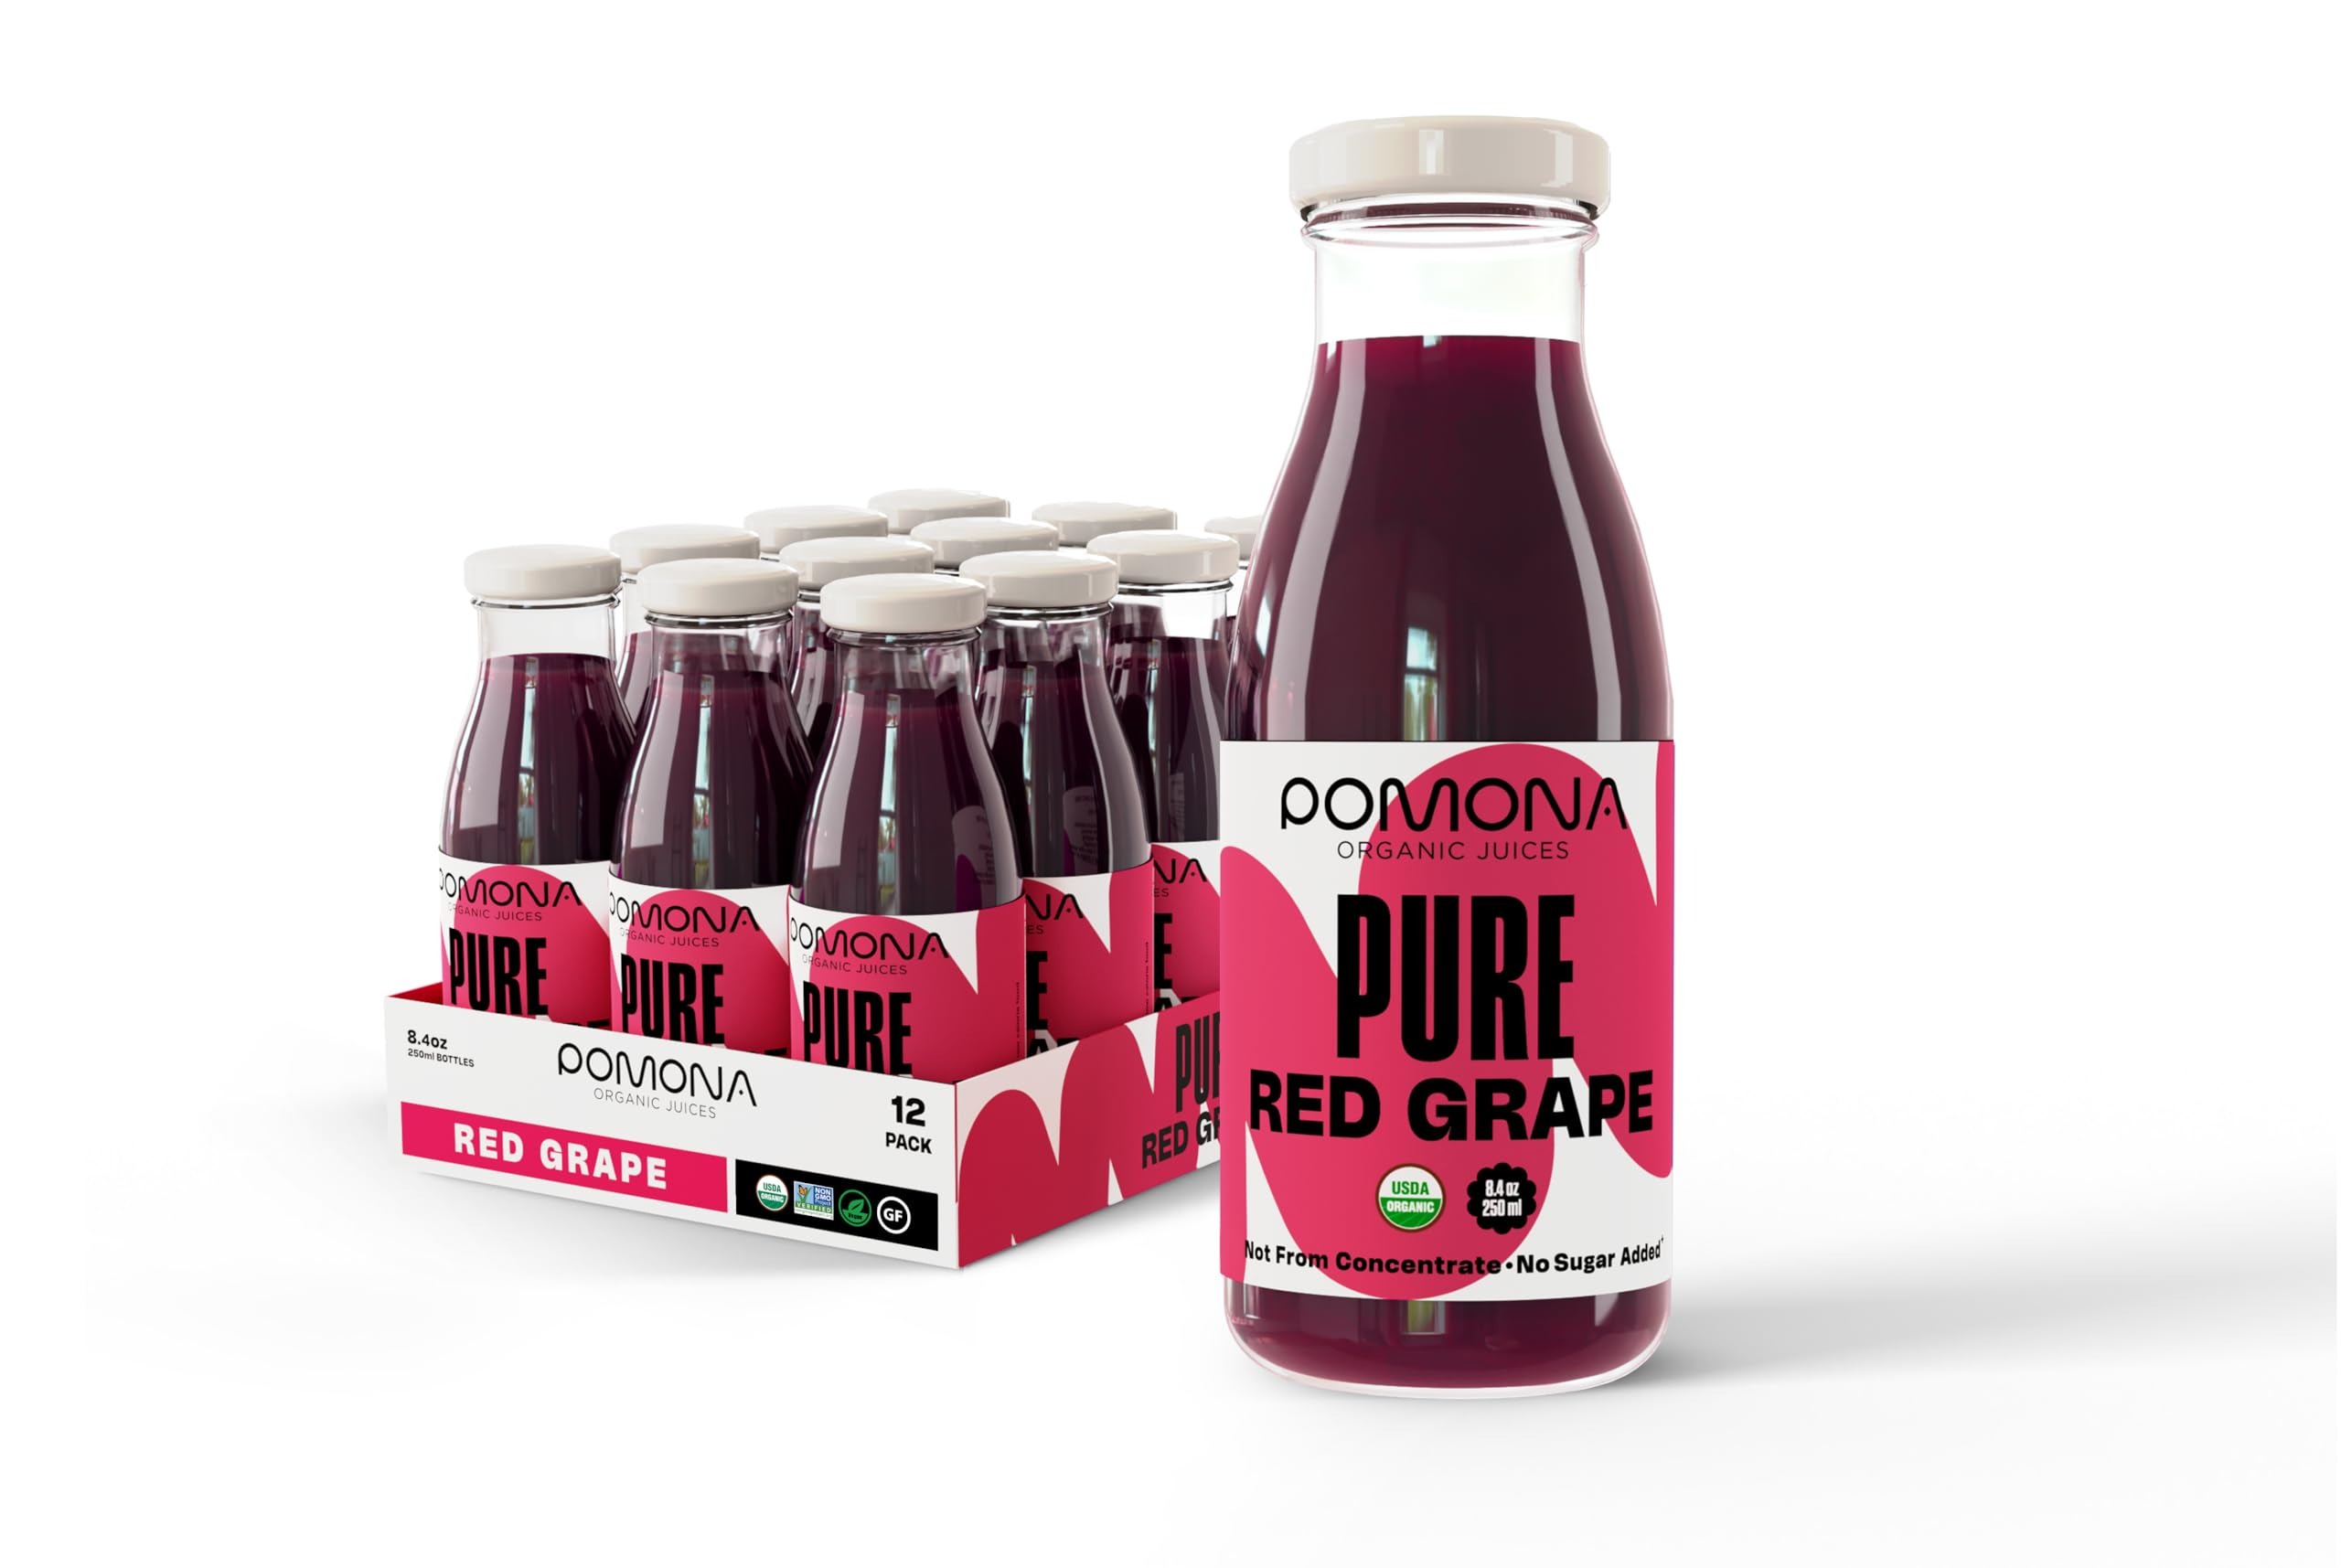
Item Name: Pomona Organic Juices Pure Grape Juice, 8.4 Ounce Bottle (Pack of 12), Cold Pressed Organic Juice, Non-GMO, No Sugar Added, Not from Concentrate, Gluten Free, Kosher Certified, Preservative Free
Bullet Point 1: GRAPE JUICE WITH ONLY 1 INGREDIENT: Our organic grape juice is only made with only 100% pure organic grapes. Tastes great on its own, with club soda, sparkling water or mixed in smoothies and other drinks.
Bullet Point 2: DRINK ON THE GO: These 8.4 fl oz bottles are ready to drink and perfect on the go! Each bottle contains 0.75 pounds of grapes. Taste the health benefits of pure grape in every sip!
Bullet Point 3: COLD PRESSED JUICE: All of our fruit and vegetable juices are cold-pressed, never made from concentrate, and never diluted. We make our juices without added sugar, preservatives, or artificial flavors, and only with real, whole-food ingredients. Nothing added, everything gained.
Bullet Point 4: POMONA ORGANIC JUICES: Each juice is 100% USDA Organic, vegan, kosher, and gluten-free. All of our flavors are full of fresh fruit and veggies, providing an excellent, natural source of antioxidants, nutrients, dietary fiber, vitamins, and minerals.
Bullet Point 5: SHIPPED IN GLASS BOTTLES: Pomona Organic Juices are shipped in non-toxic glass bottles which are BPA, BPS, and DEHP free. Each 12 pack comes with 8.4 oz sustainable glass bottles. Better for you, better for the environment.
Value: 100.8
Unit: Fl Oz

Price: 45.99